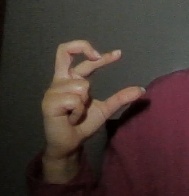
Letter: thal